Describe the emotion expressed in this image:  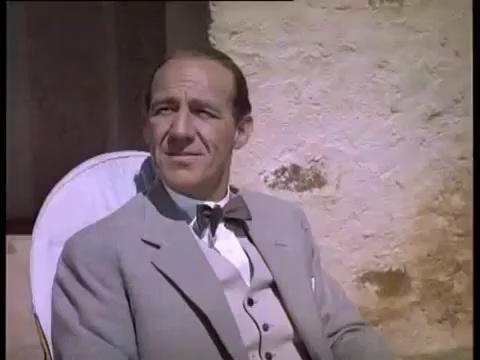
This person displays Suffering, valence and arousal with low intensity.